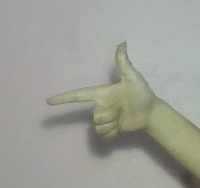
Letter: yaa